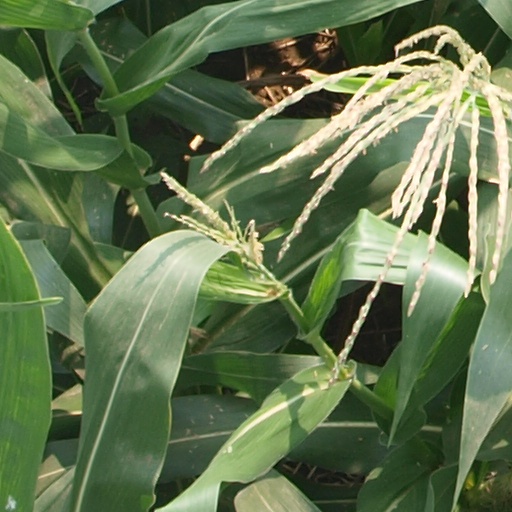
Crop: maize; corn